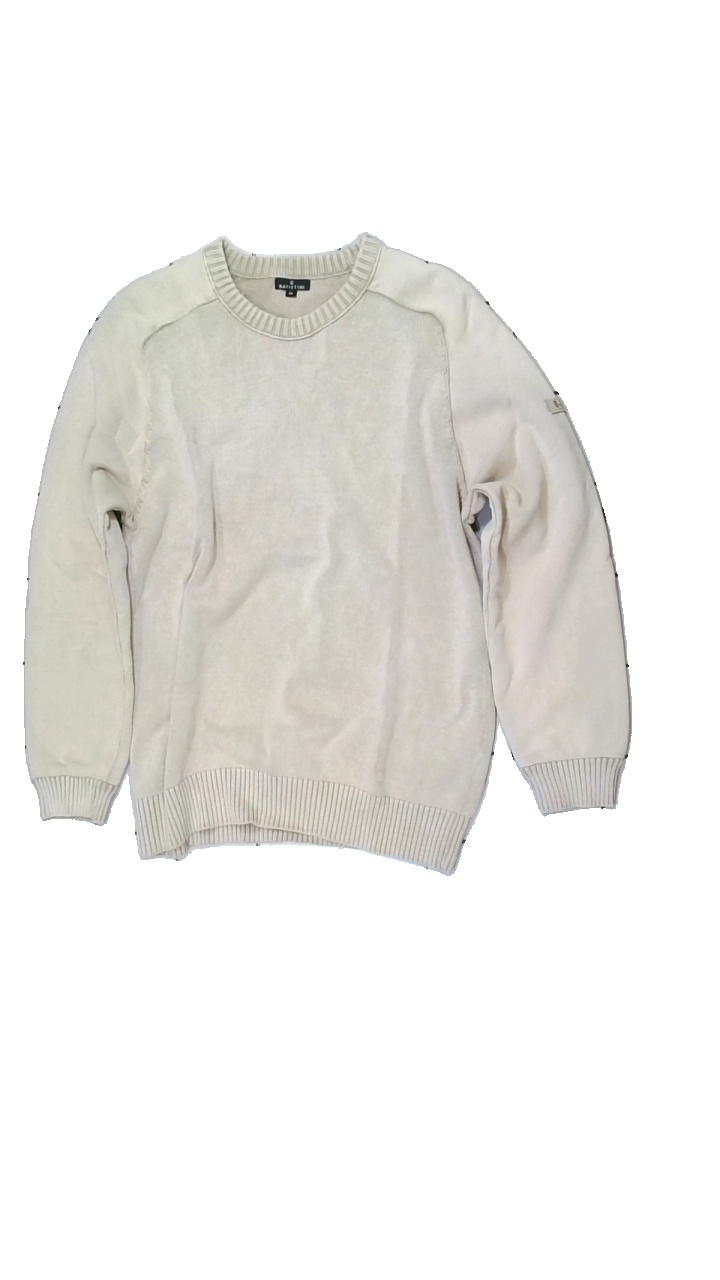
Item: Sweater (Men)
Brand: Batistini (dressman)
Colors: Beige
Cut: Regular
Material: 100% cott
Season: All
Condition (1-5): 3
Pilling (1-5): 5
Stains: Minor
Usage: Reuse
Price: <50